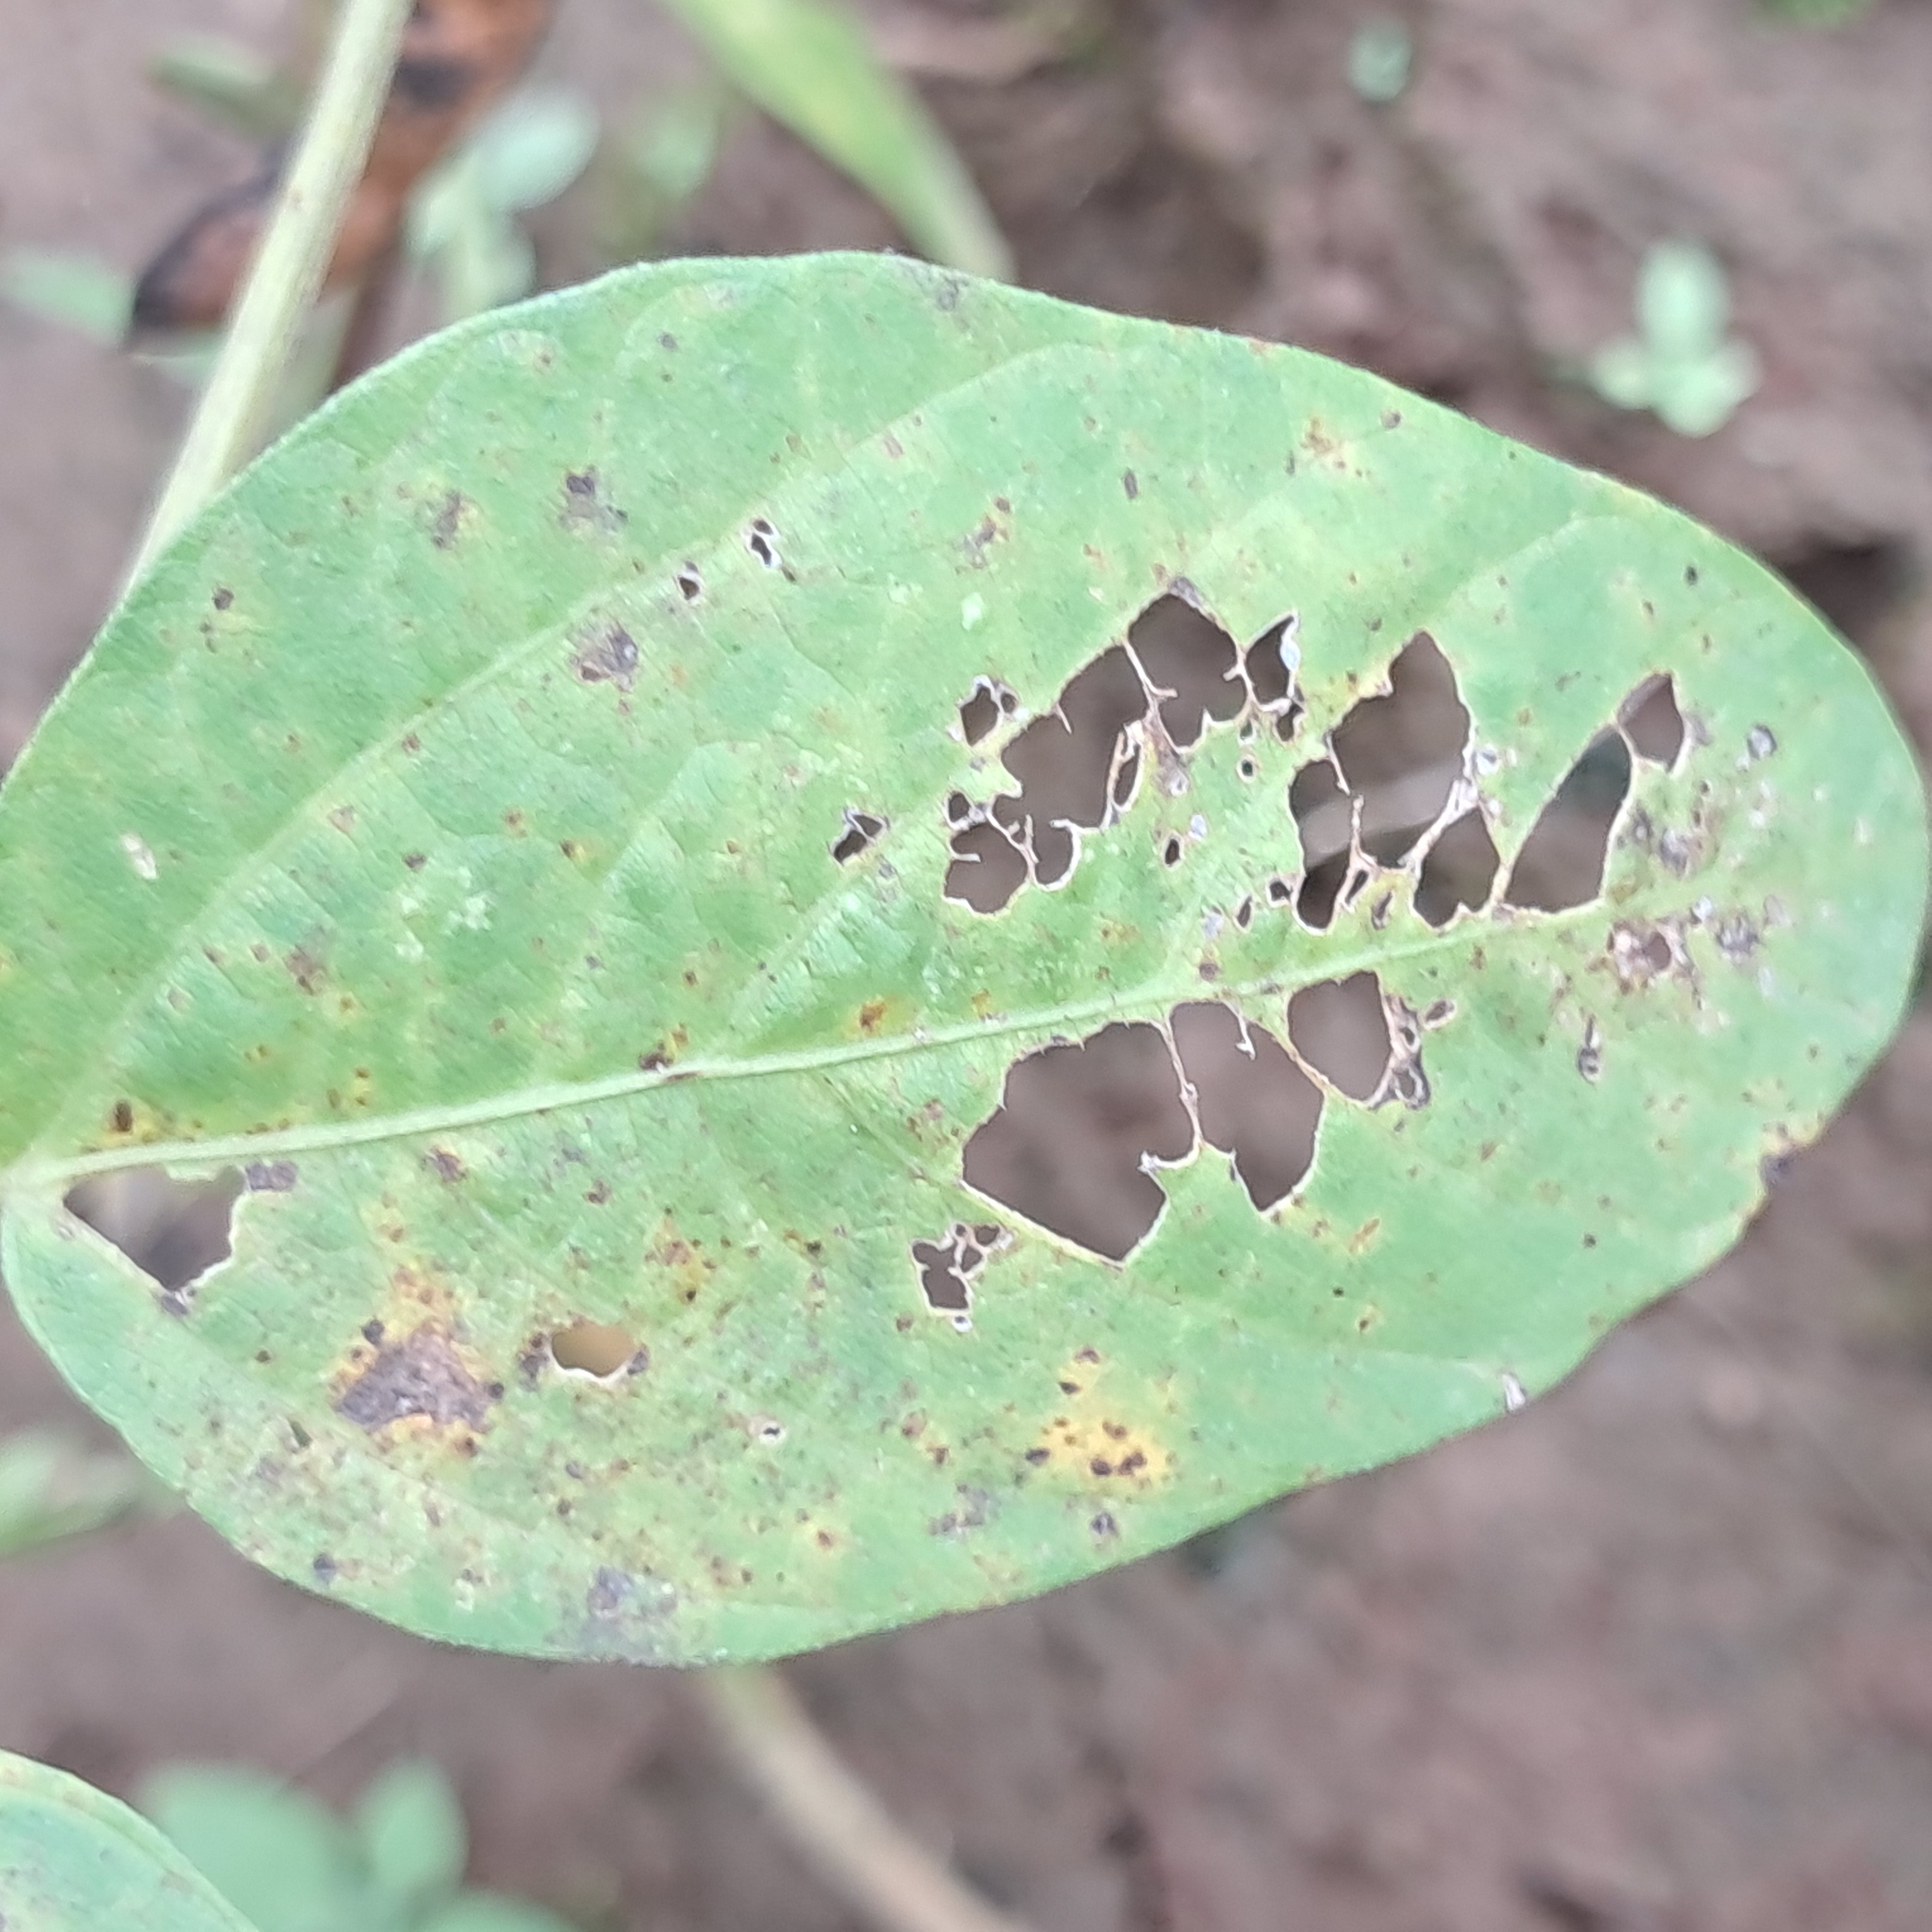
Label: Caterpillar_Semilooper_Pest